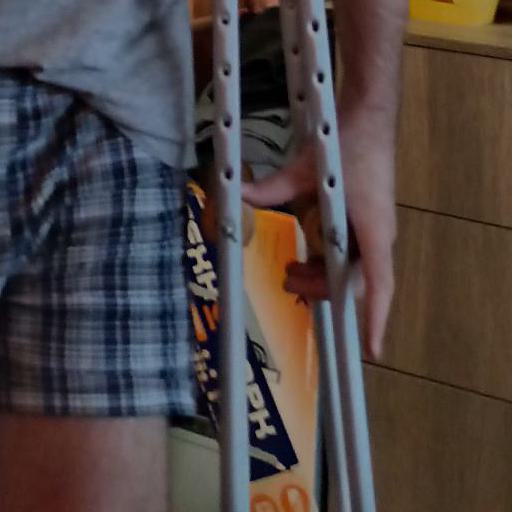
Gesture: no_gesture